Reading, Berkshire

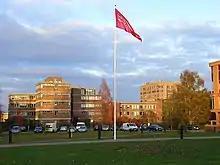
Part of the University of Reading's main Whiteknights Campus

Reading is north of the English south coast, 40 miles west of London and 40 miles east of Swindon. The centre of Reading is on a low ridge between the River Thames and River Kennet, close to their confluence, reflecting the town's history as a river port. Just above the confluence, the Kennet cuts through a narrow steep-sided gap in the hills forming the southern flank of the Thames flood plain. The Kennet, which naturally divided into multiple shallow streams through the centre of Reading, was embanked as part of the construction of the Kennet and Avon Canal in the 18th century, allowing the development of wharves. The floodplains adjoining Reading's two rivers are subject to occasional flooding.